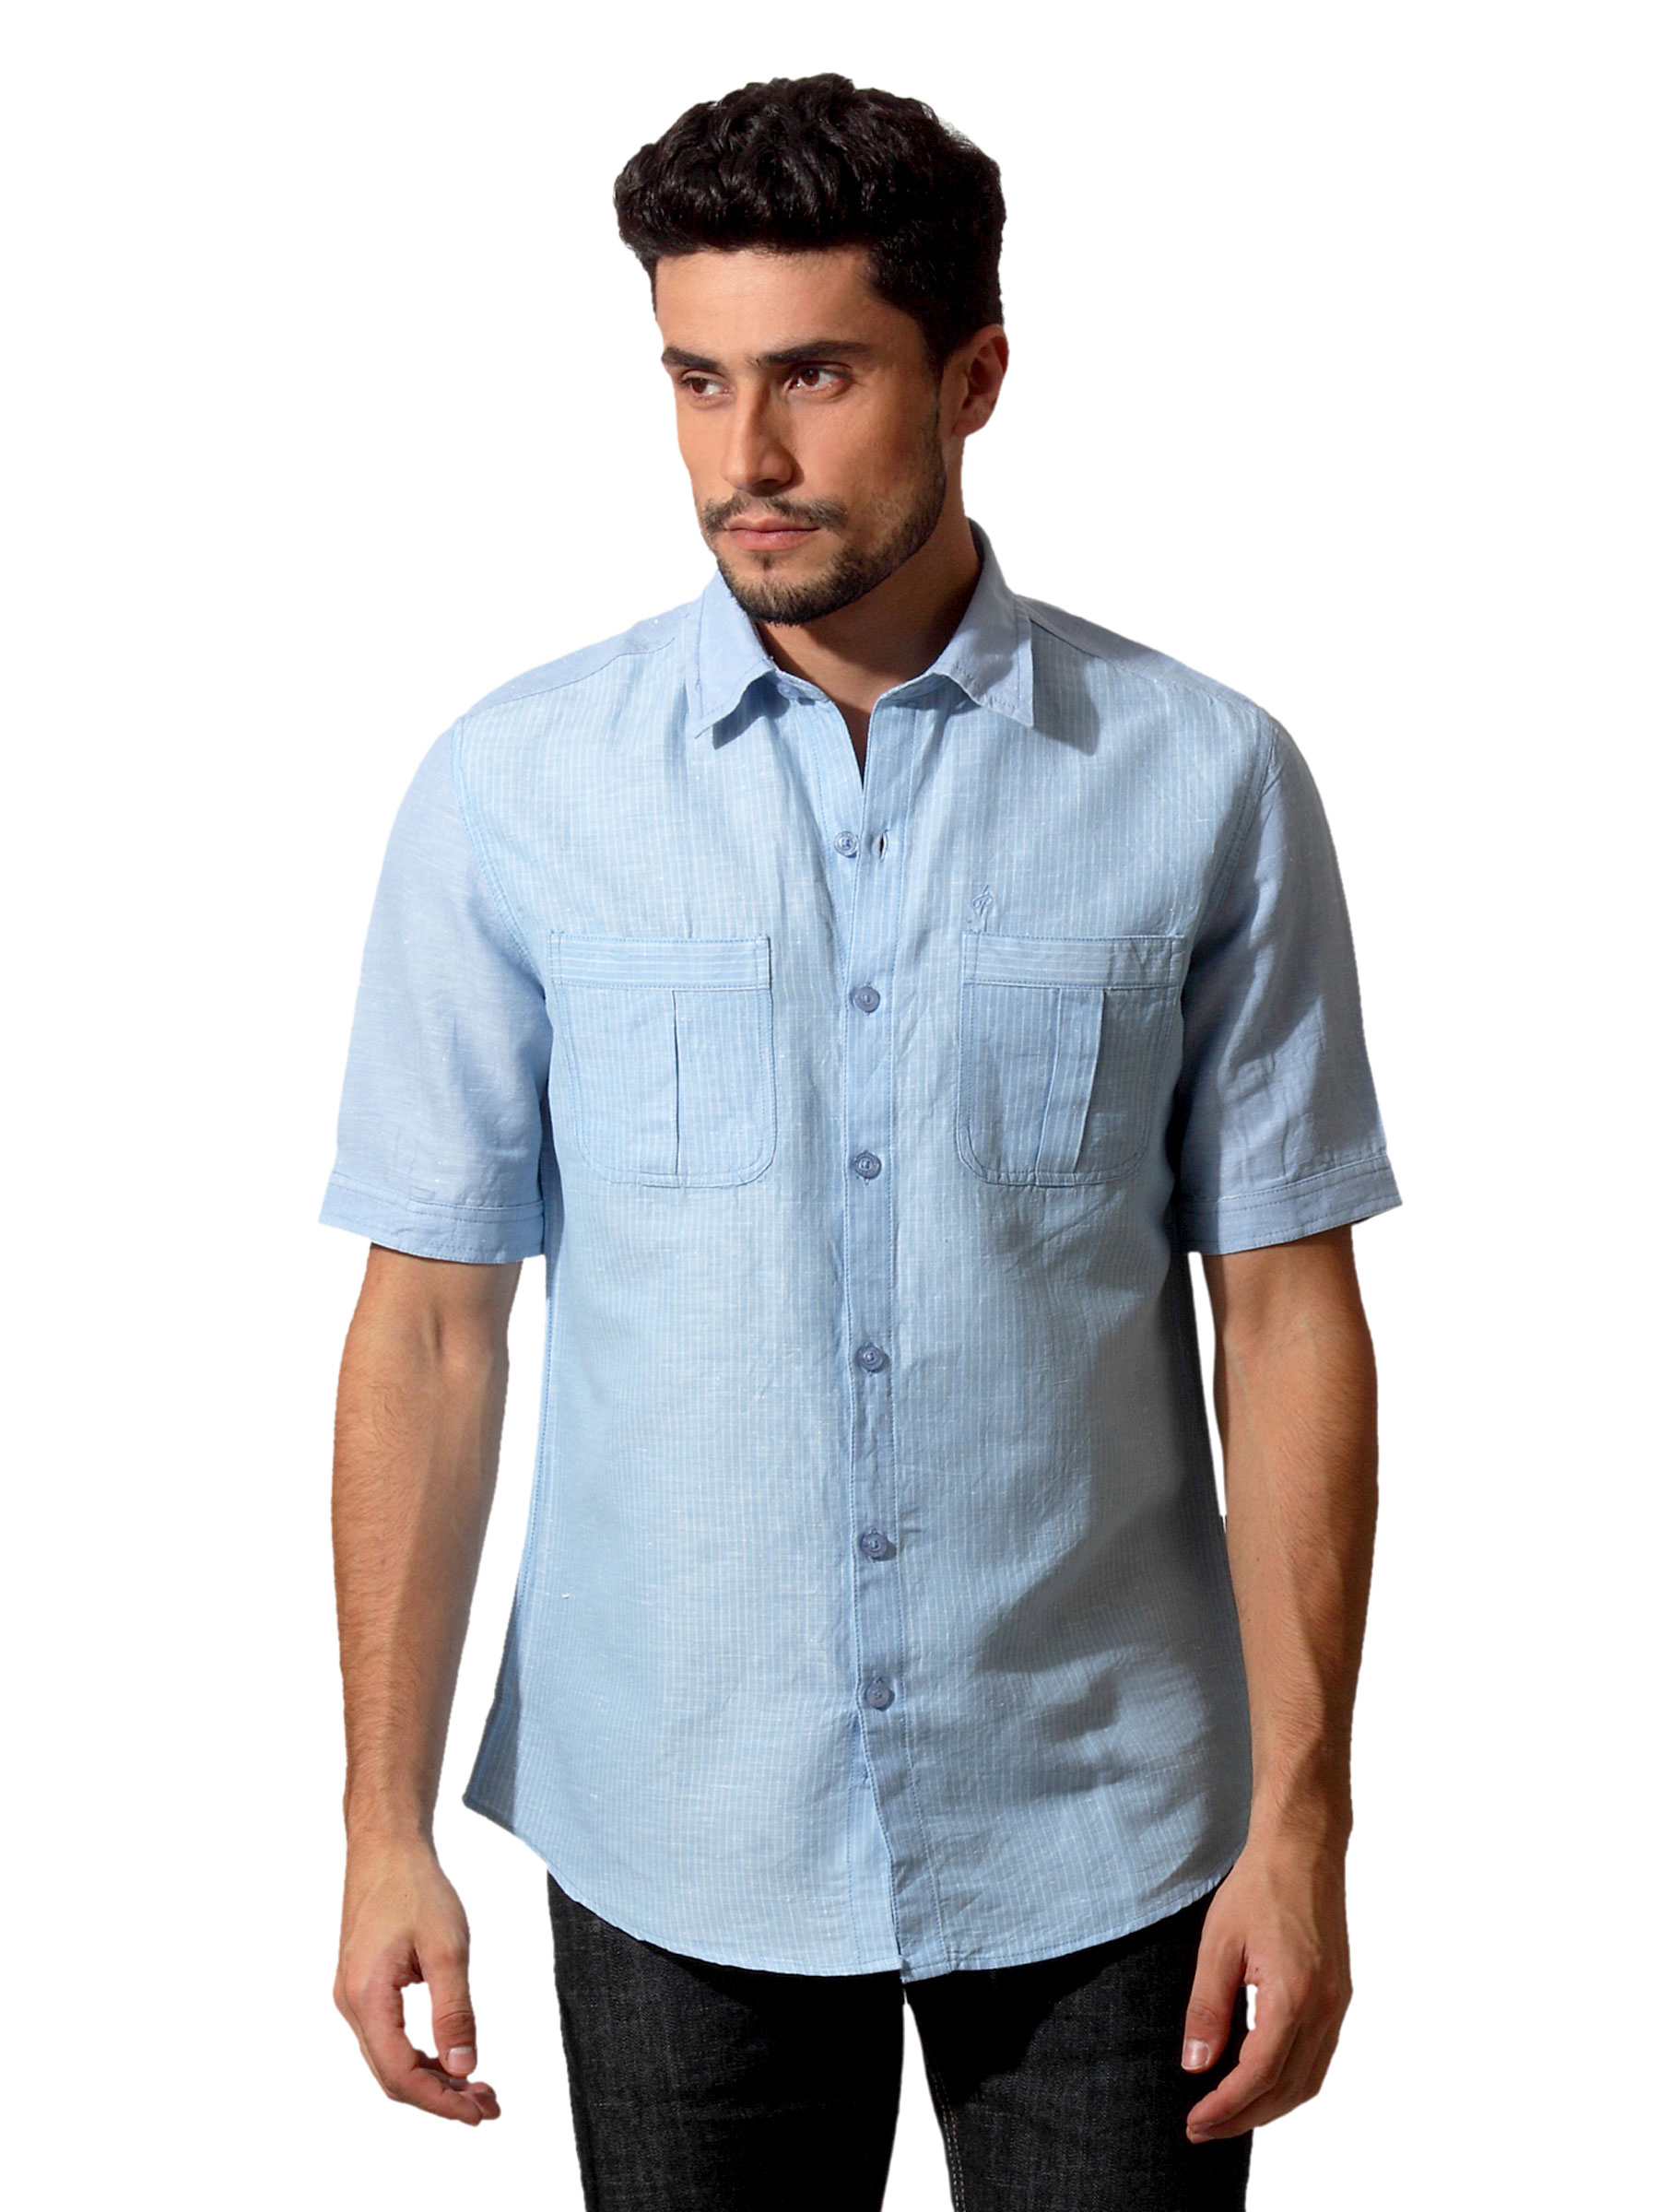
John Players Men Blue Striped Shirt
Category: Apparel / Topwear / Shirts
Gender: Men
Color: Blue
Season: Summer 2012
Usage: Casual